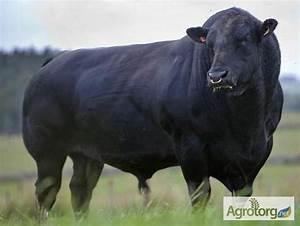
cow